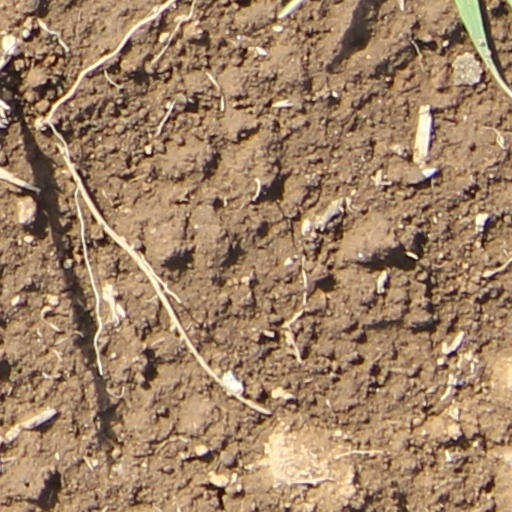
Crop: wheat